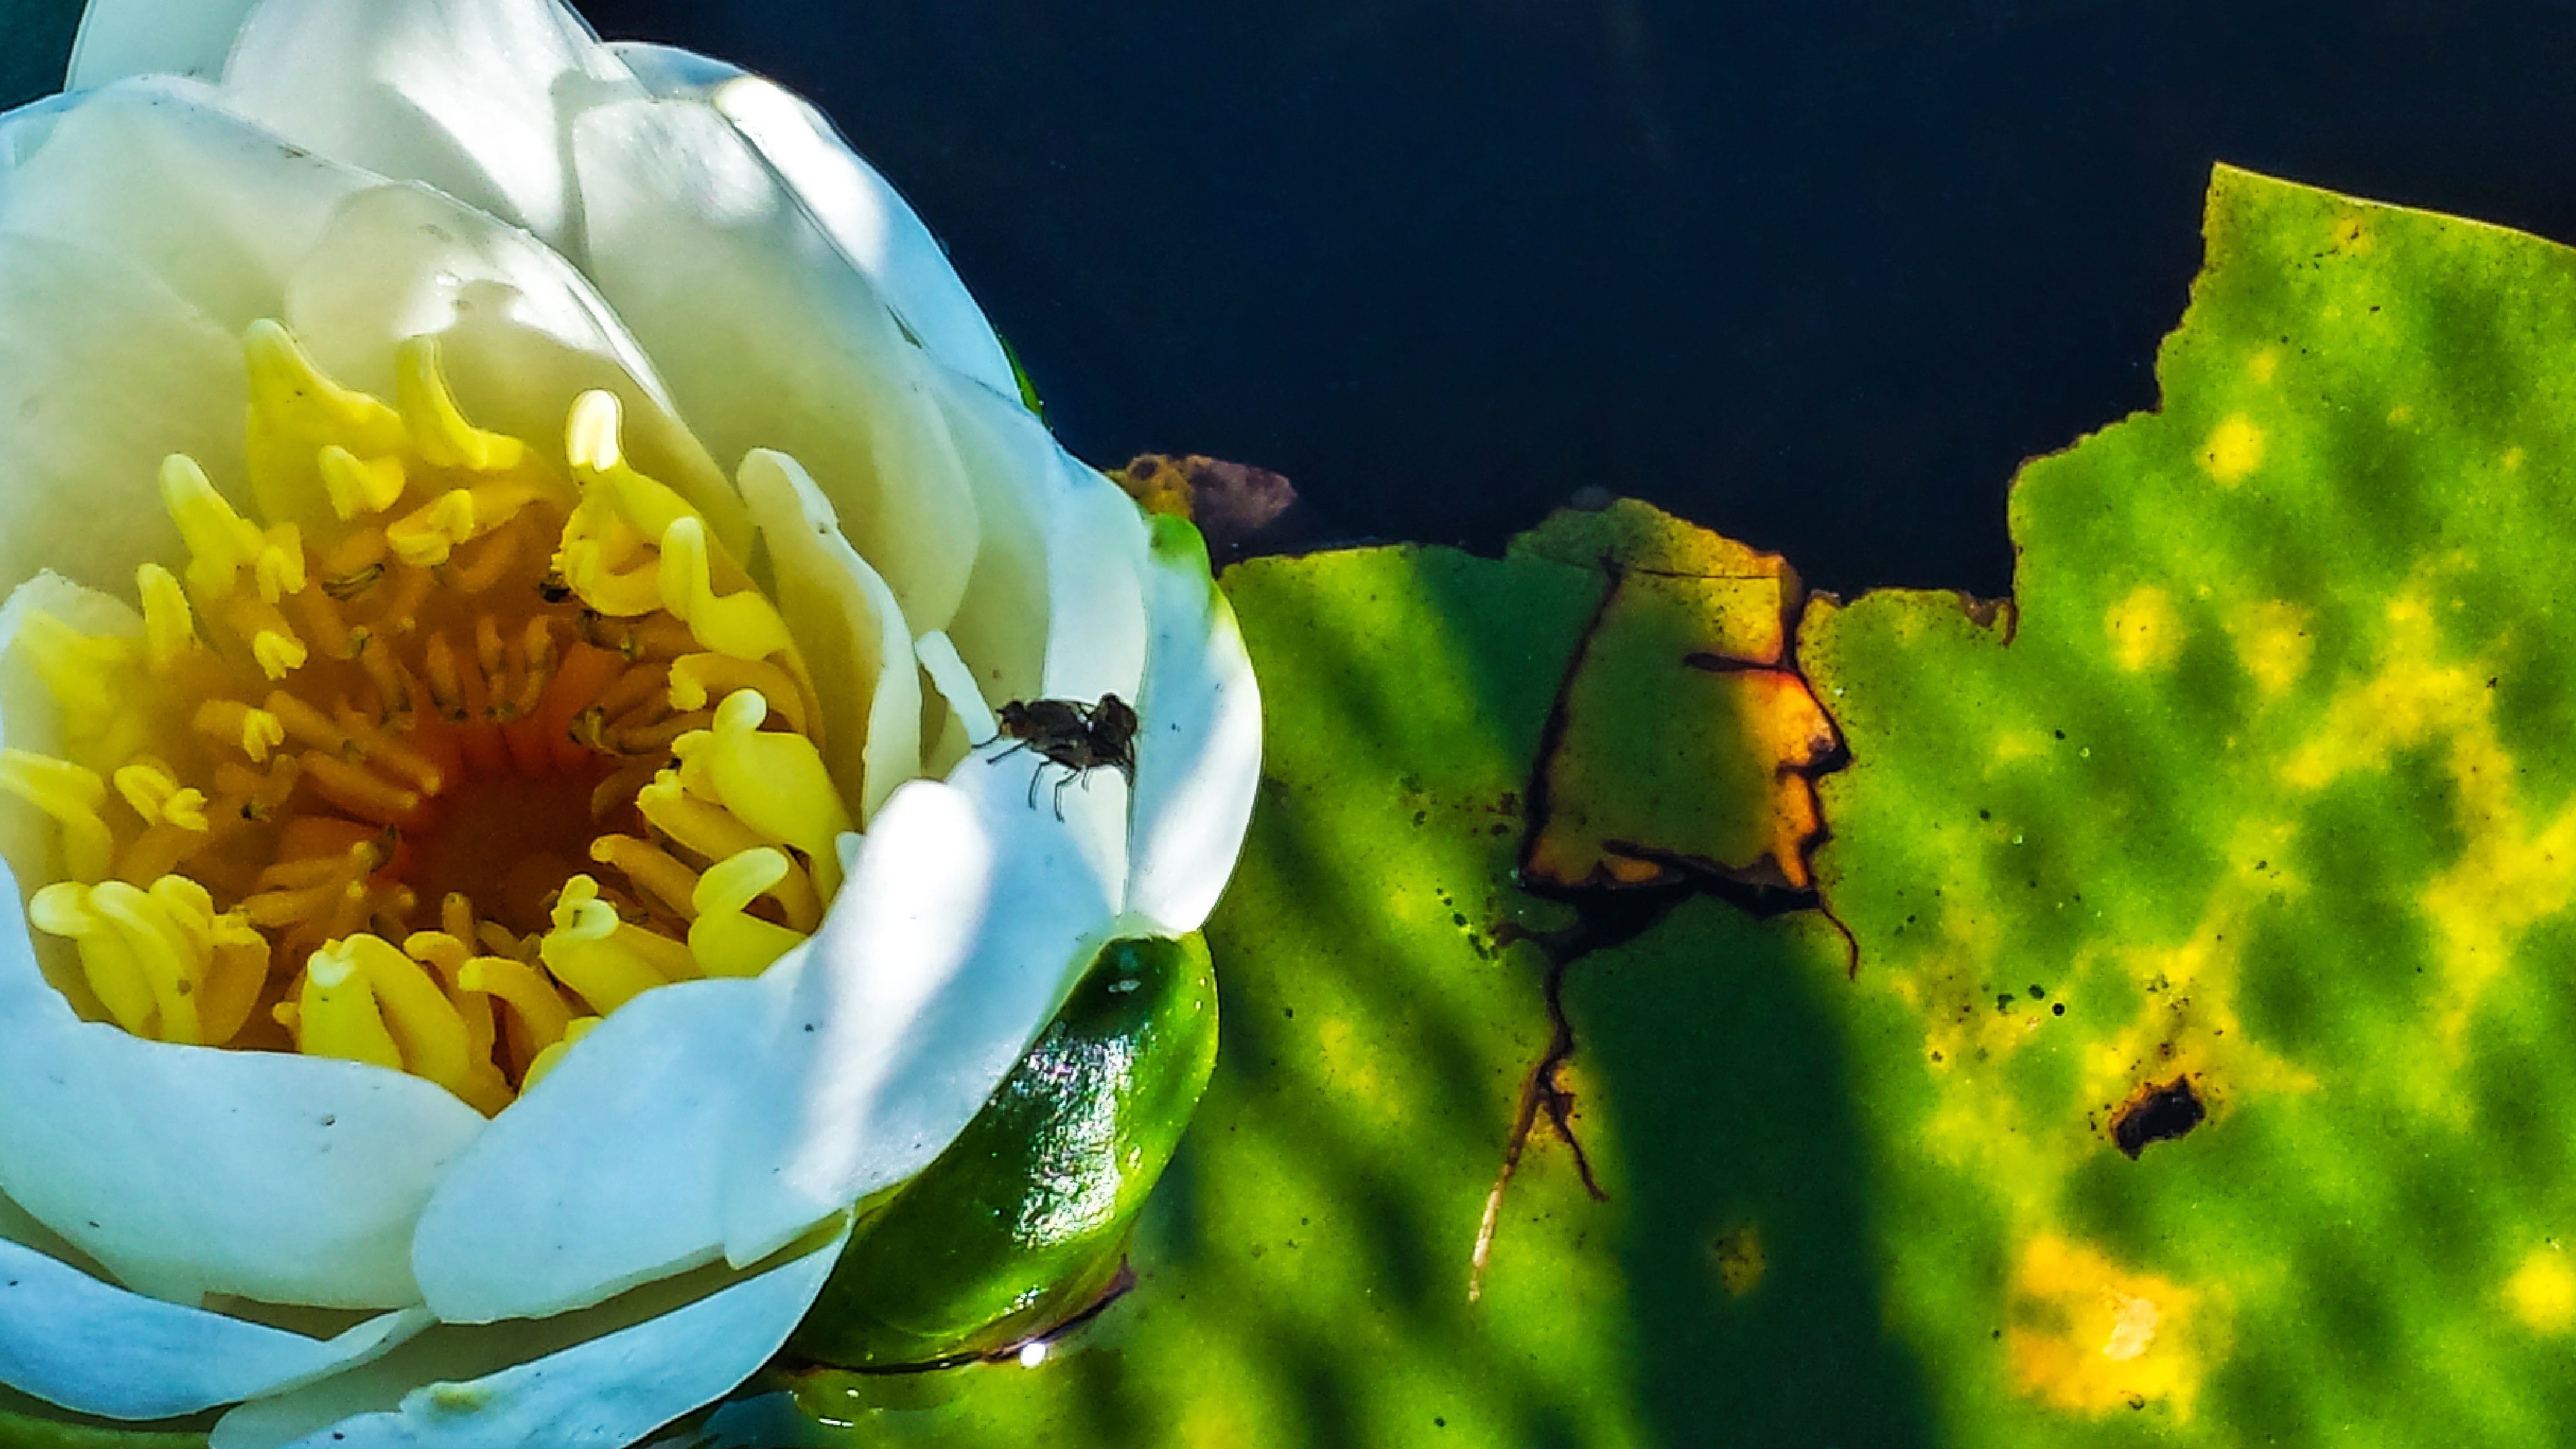
nature, blossom, plant, photography, sunlight, leaf, flower, petal, green, botany, yellow, flora, wildflower, close up, macro photography, flowering plant, daisy family, plant stem, land plant